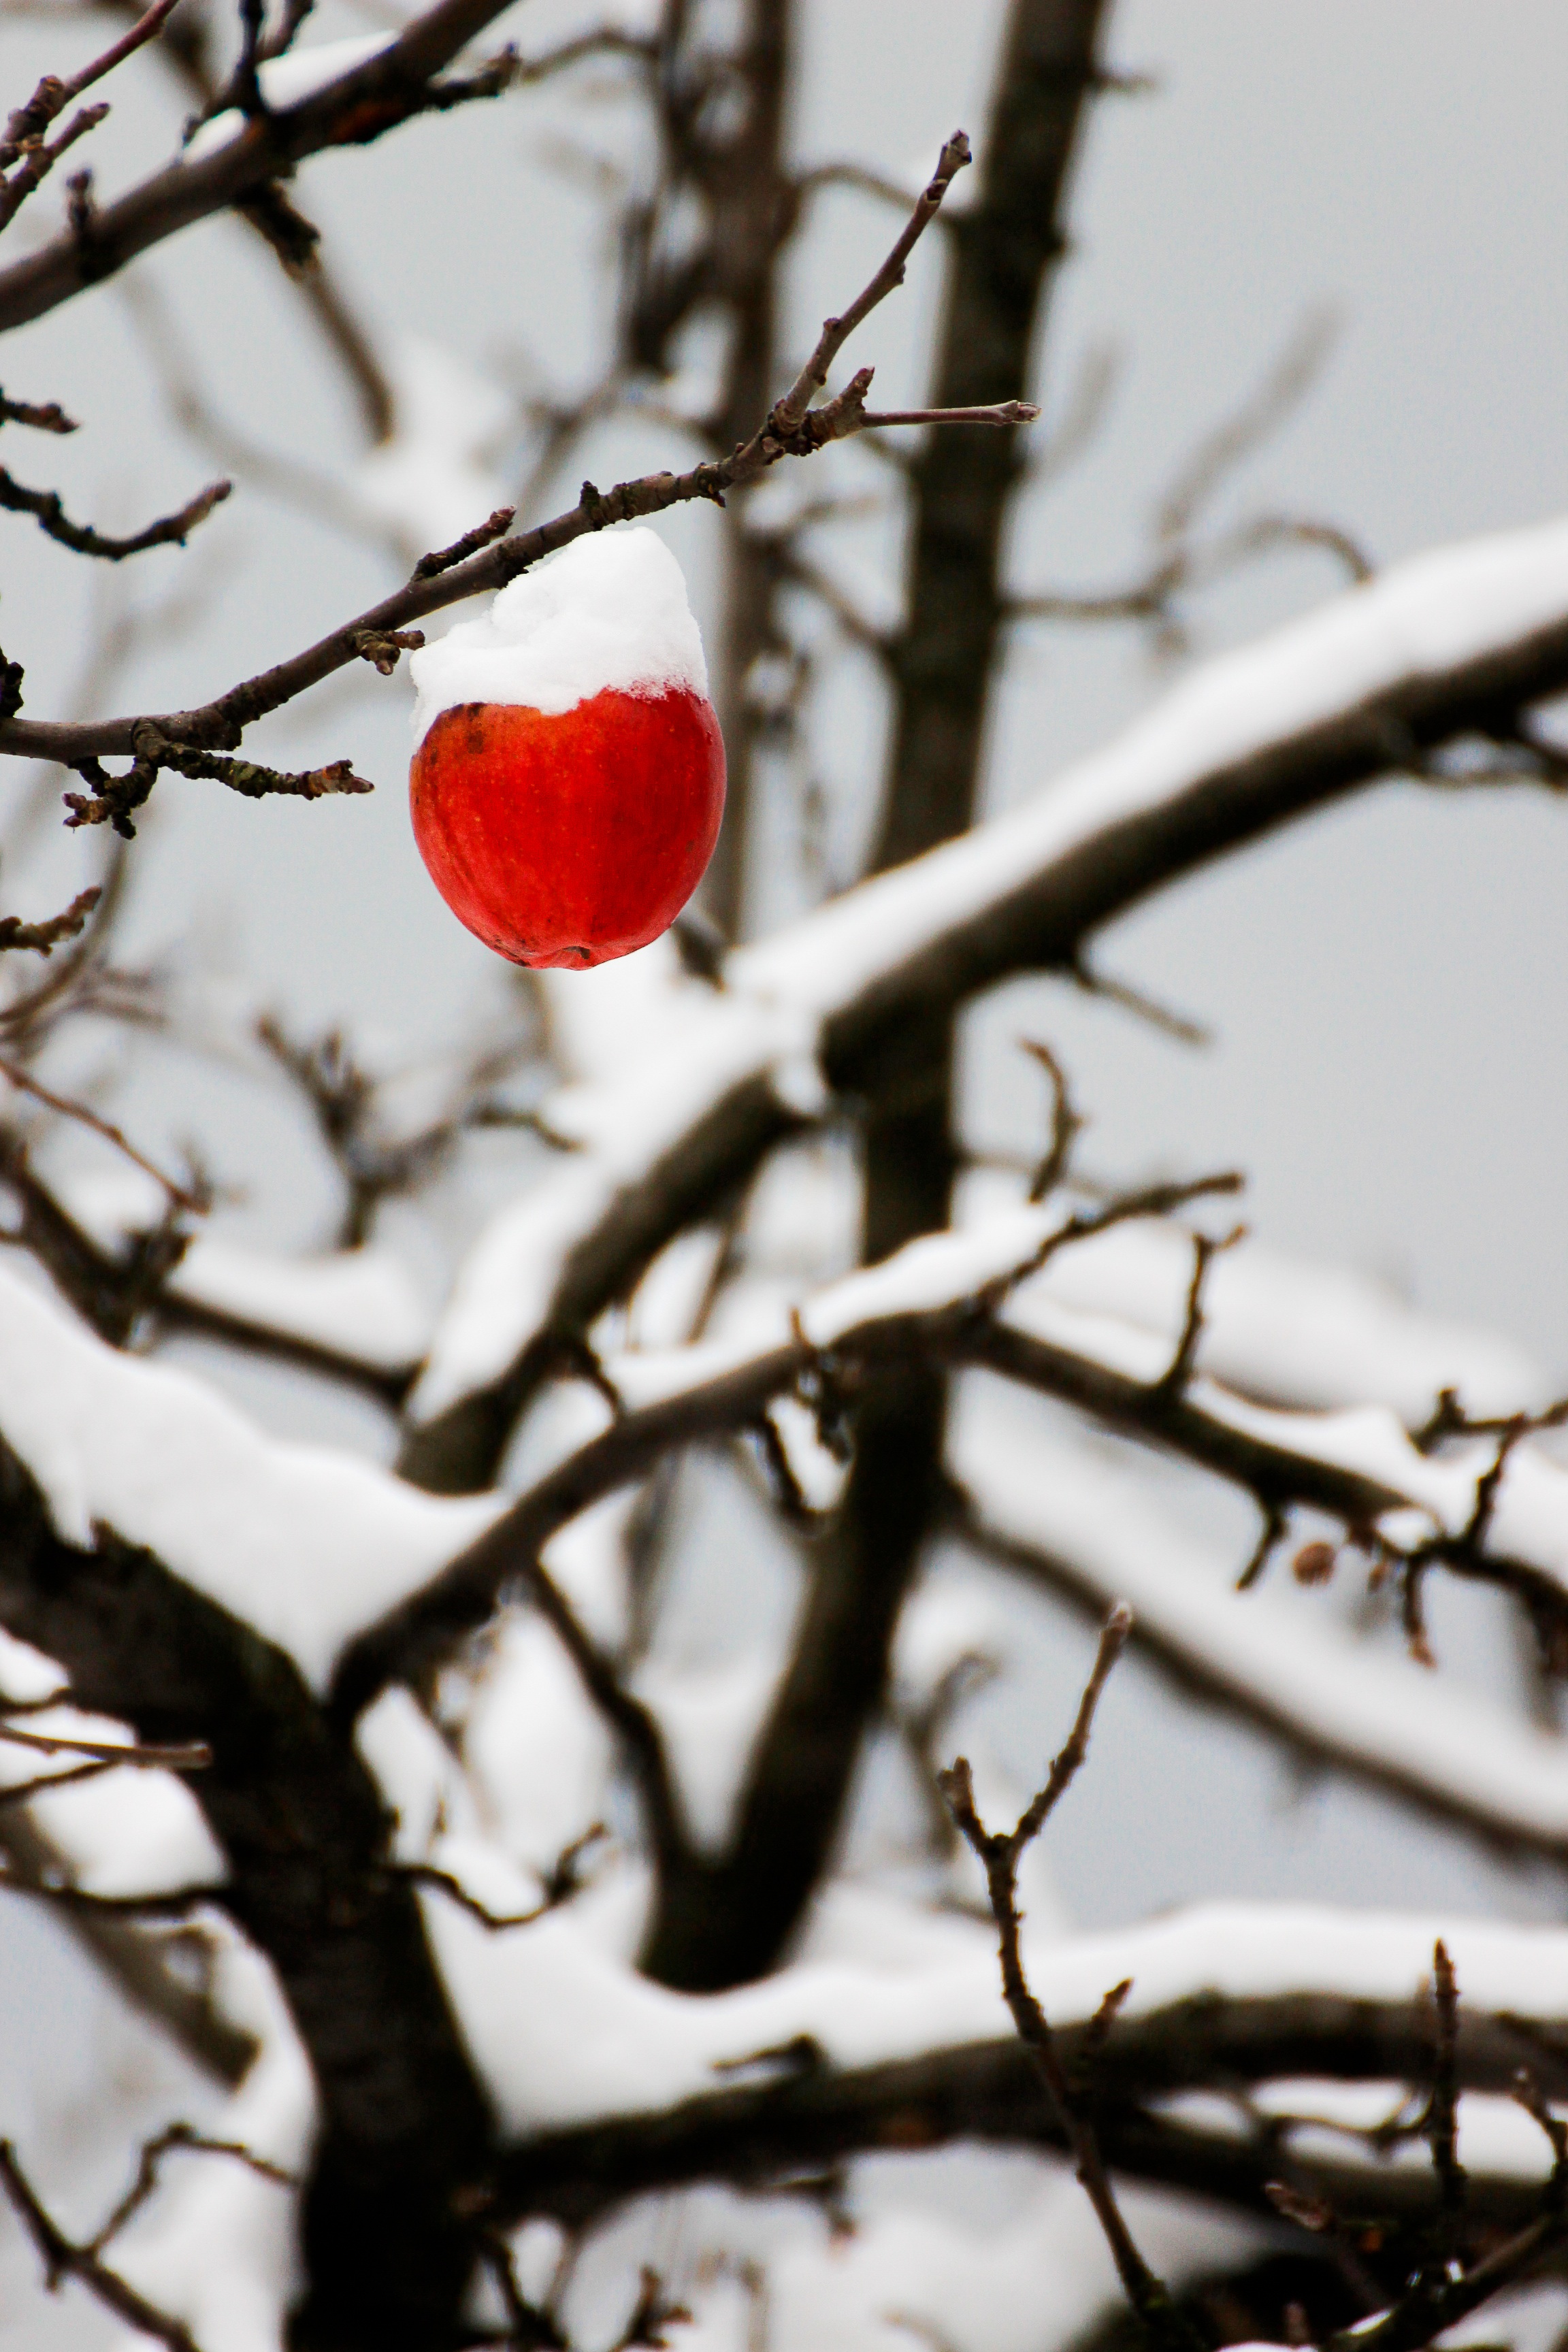
apple, tree, nature, branch, blossom, snow, winter, plant, white, leaf, flower, frost, spring, red, produce, autumn, weather, monochrome, flora, season, twig, close up, freezing, macro photography, woody plant